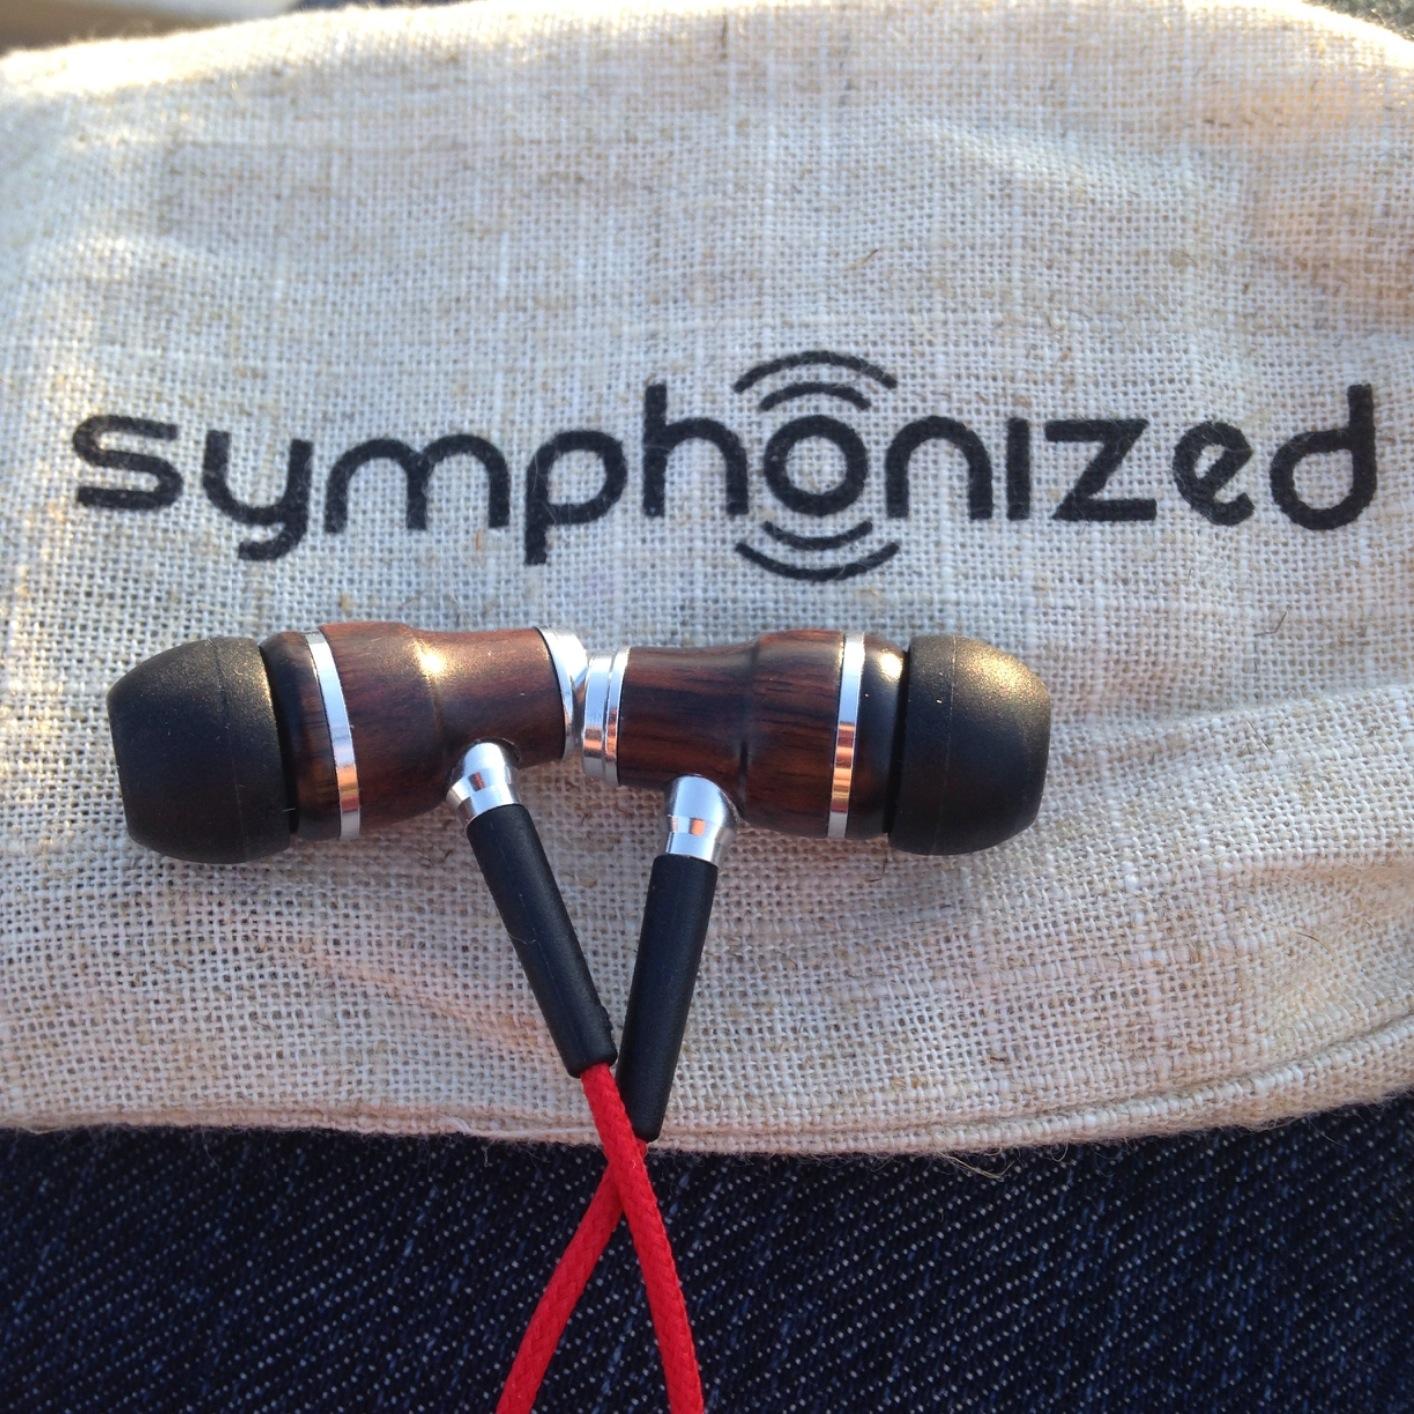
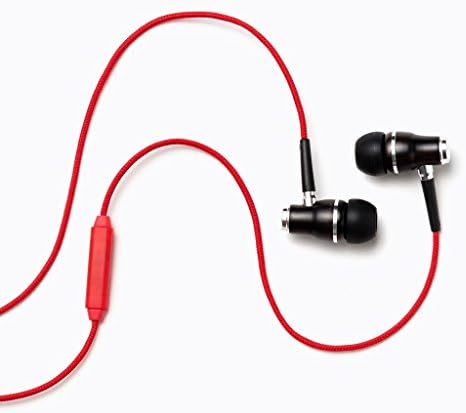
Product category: headphones
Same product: yes